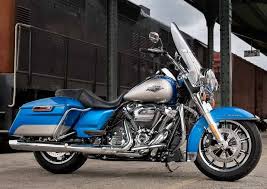
Vehicle type: Motorcycles